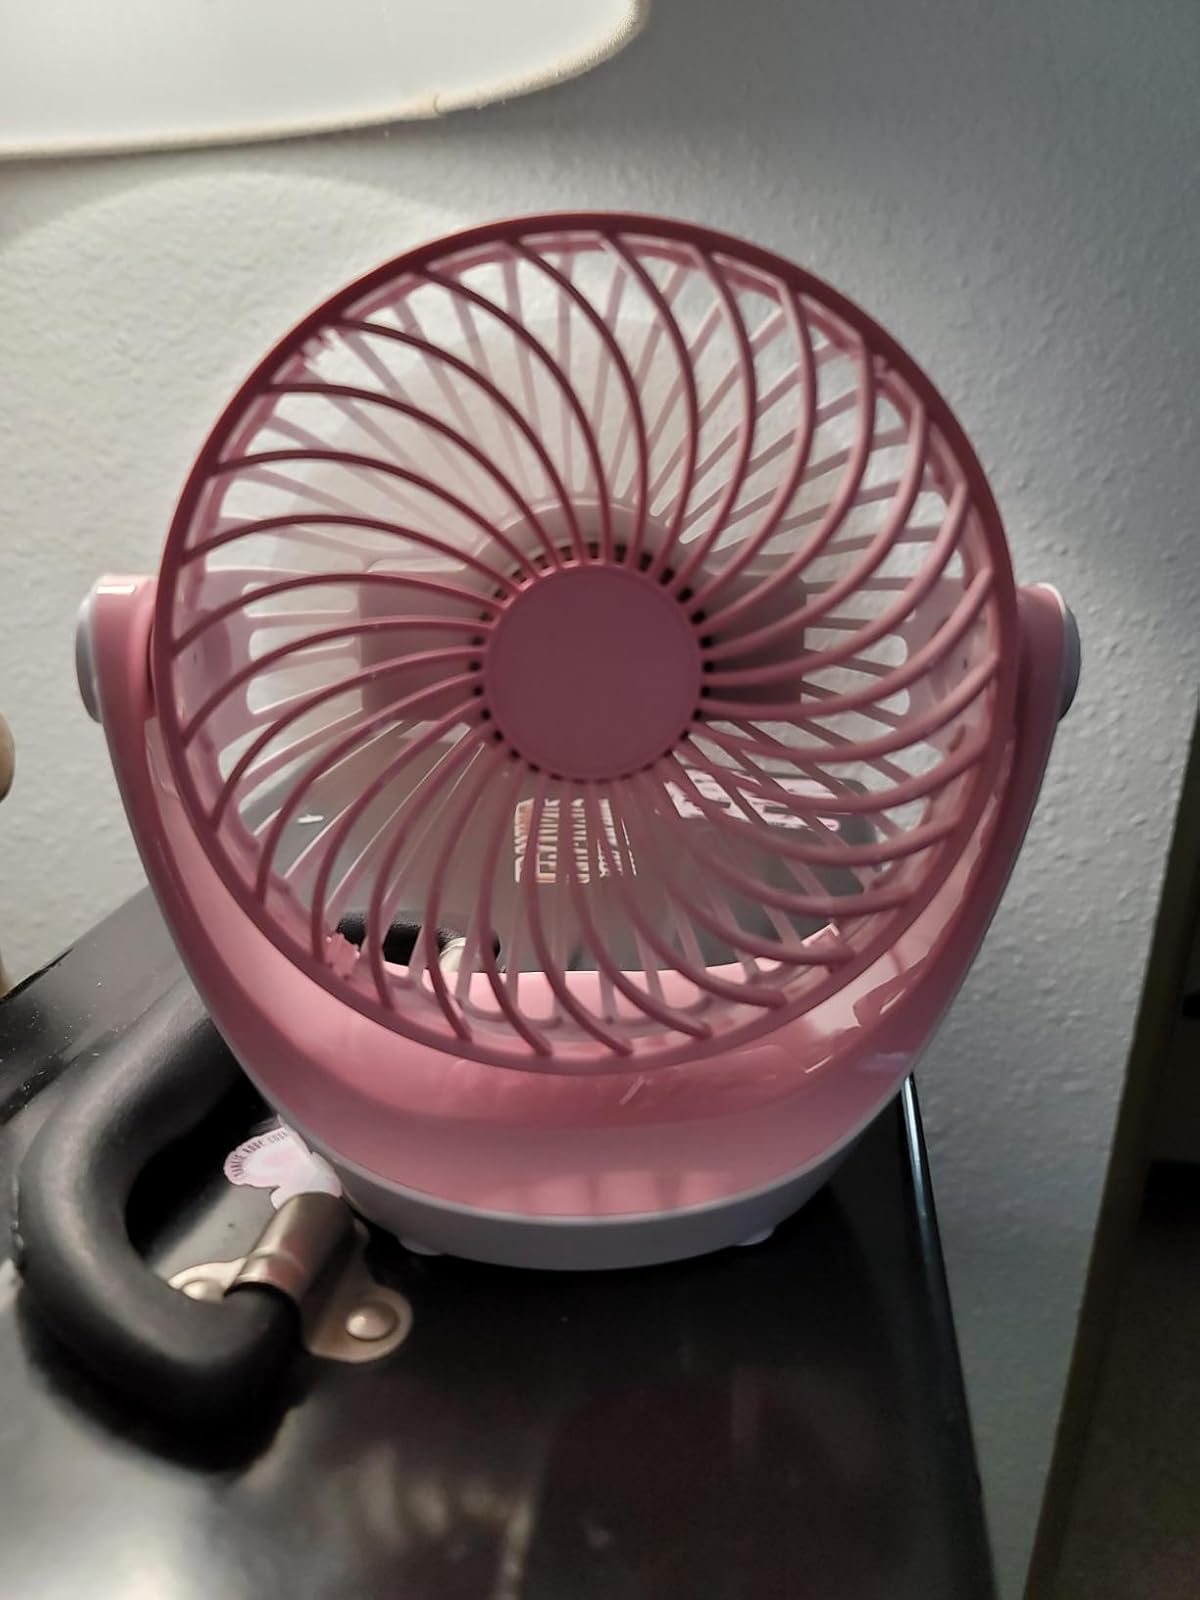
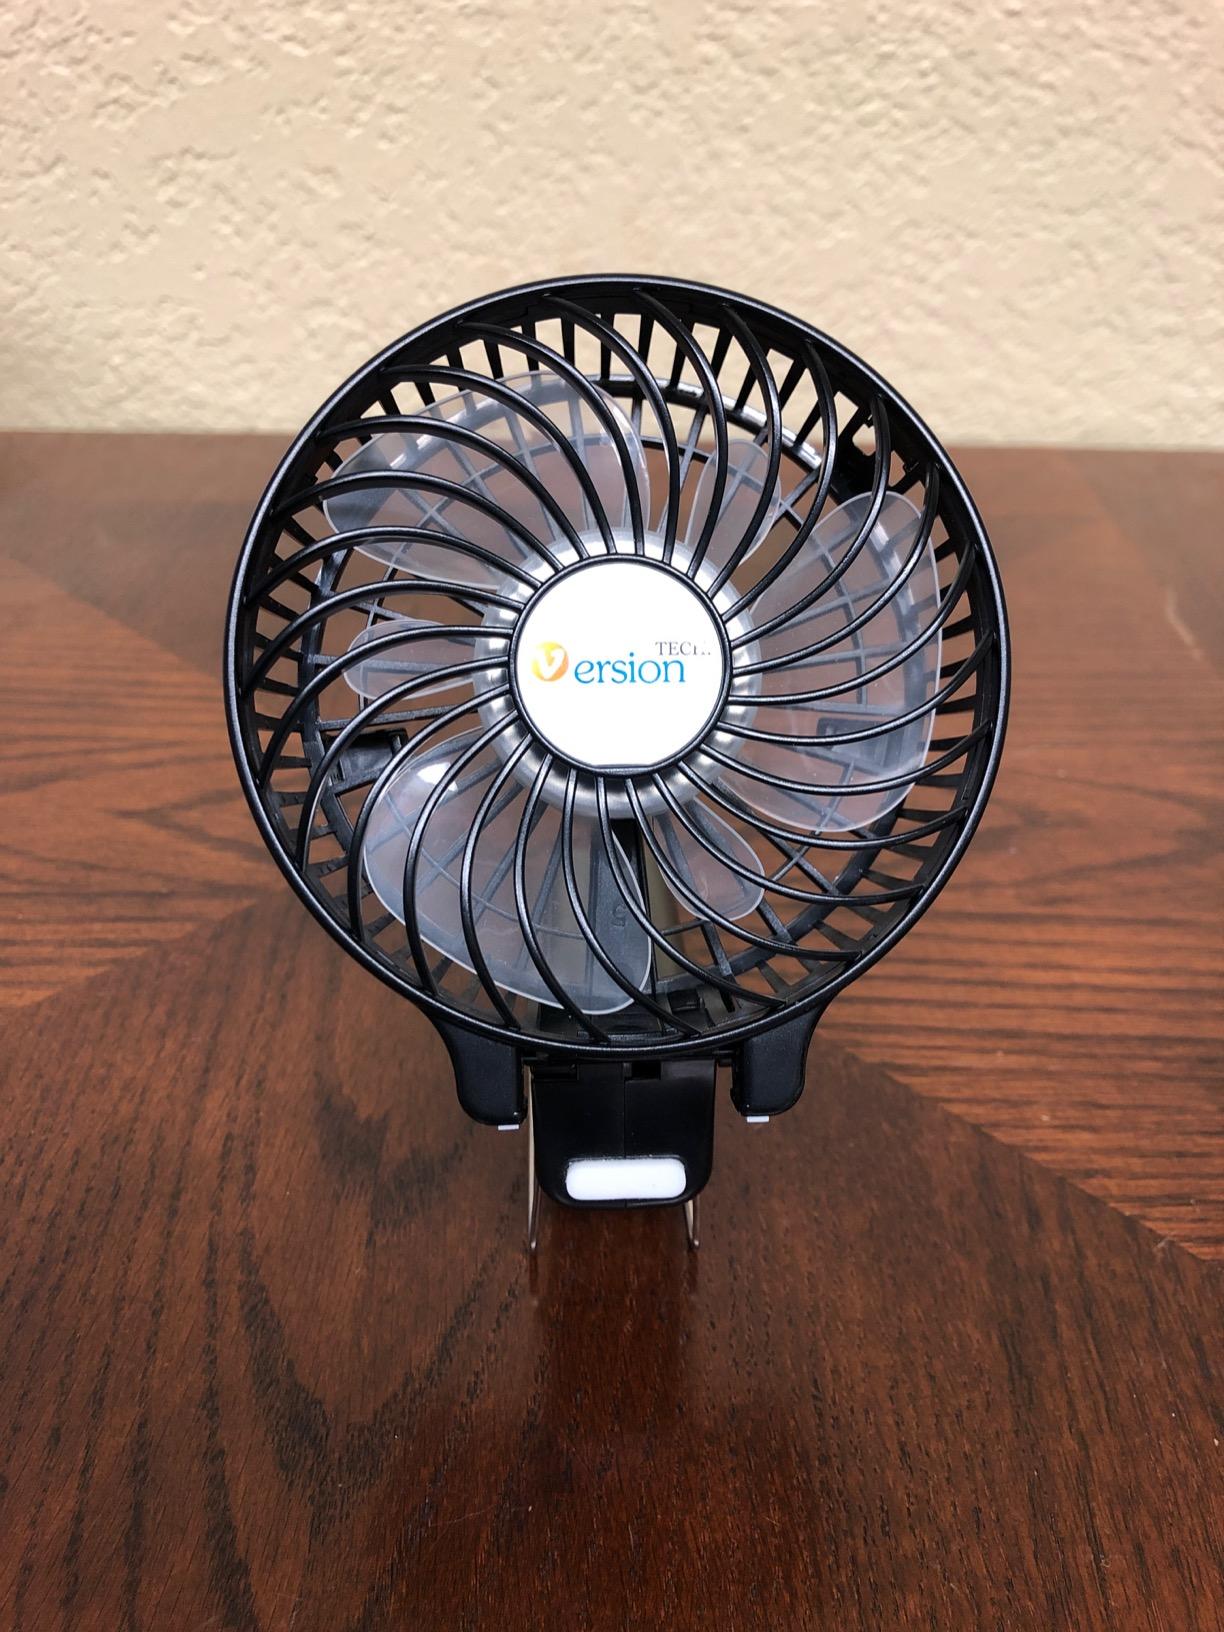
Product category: fan
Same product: no